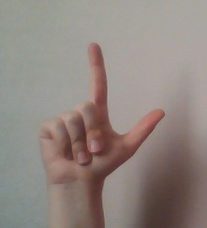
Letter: laam